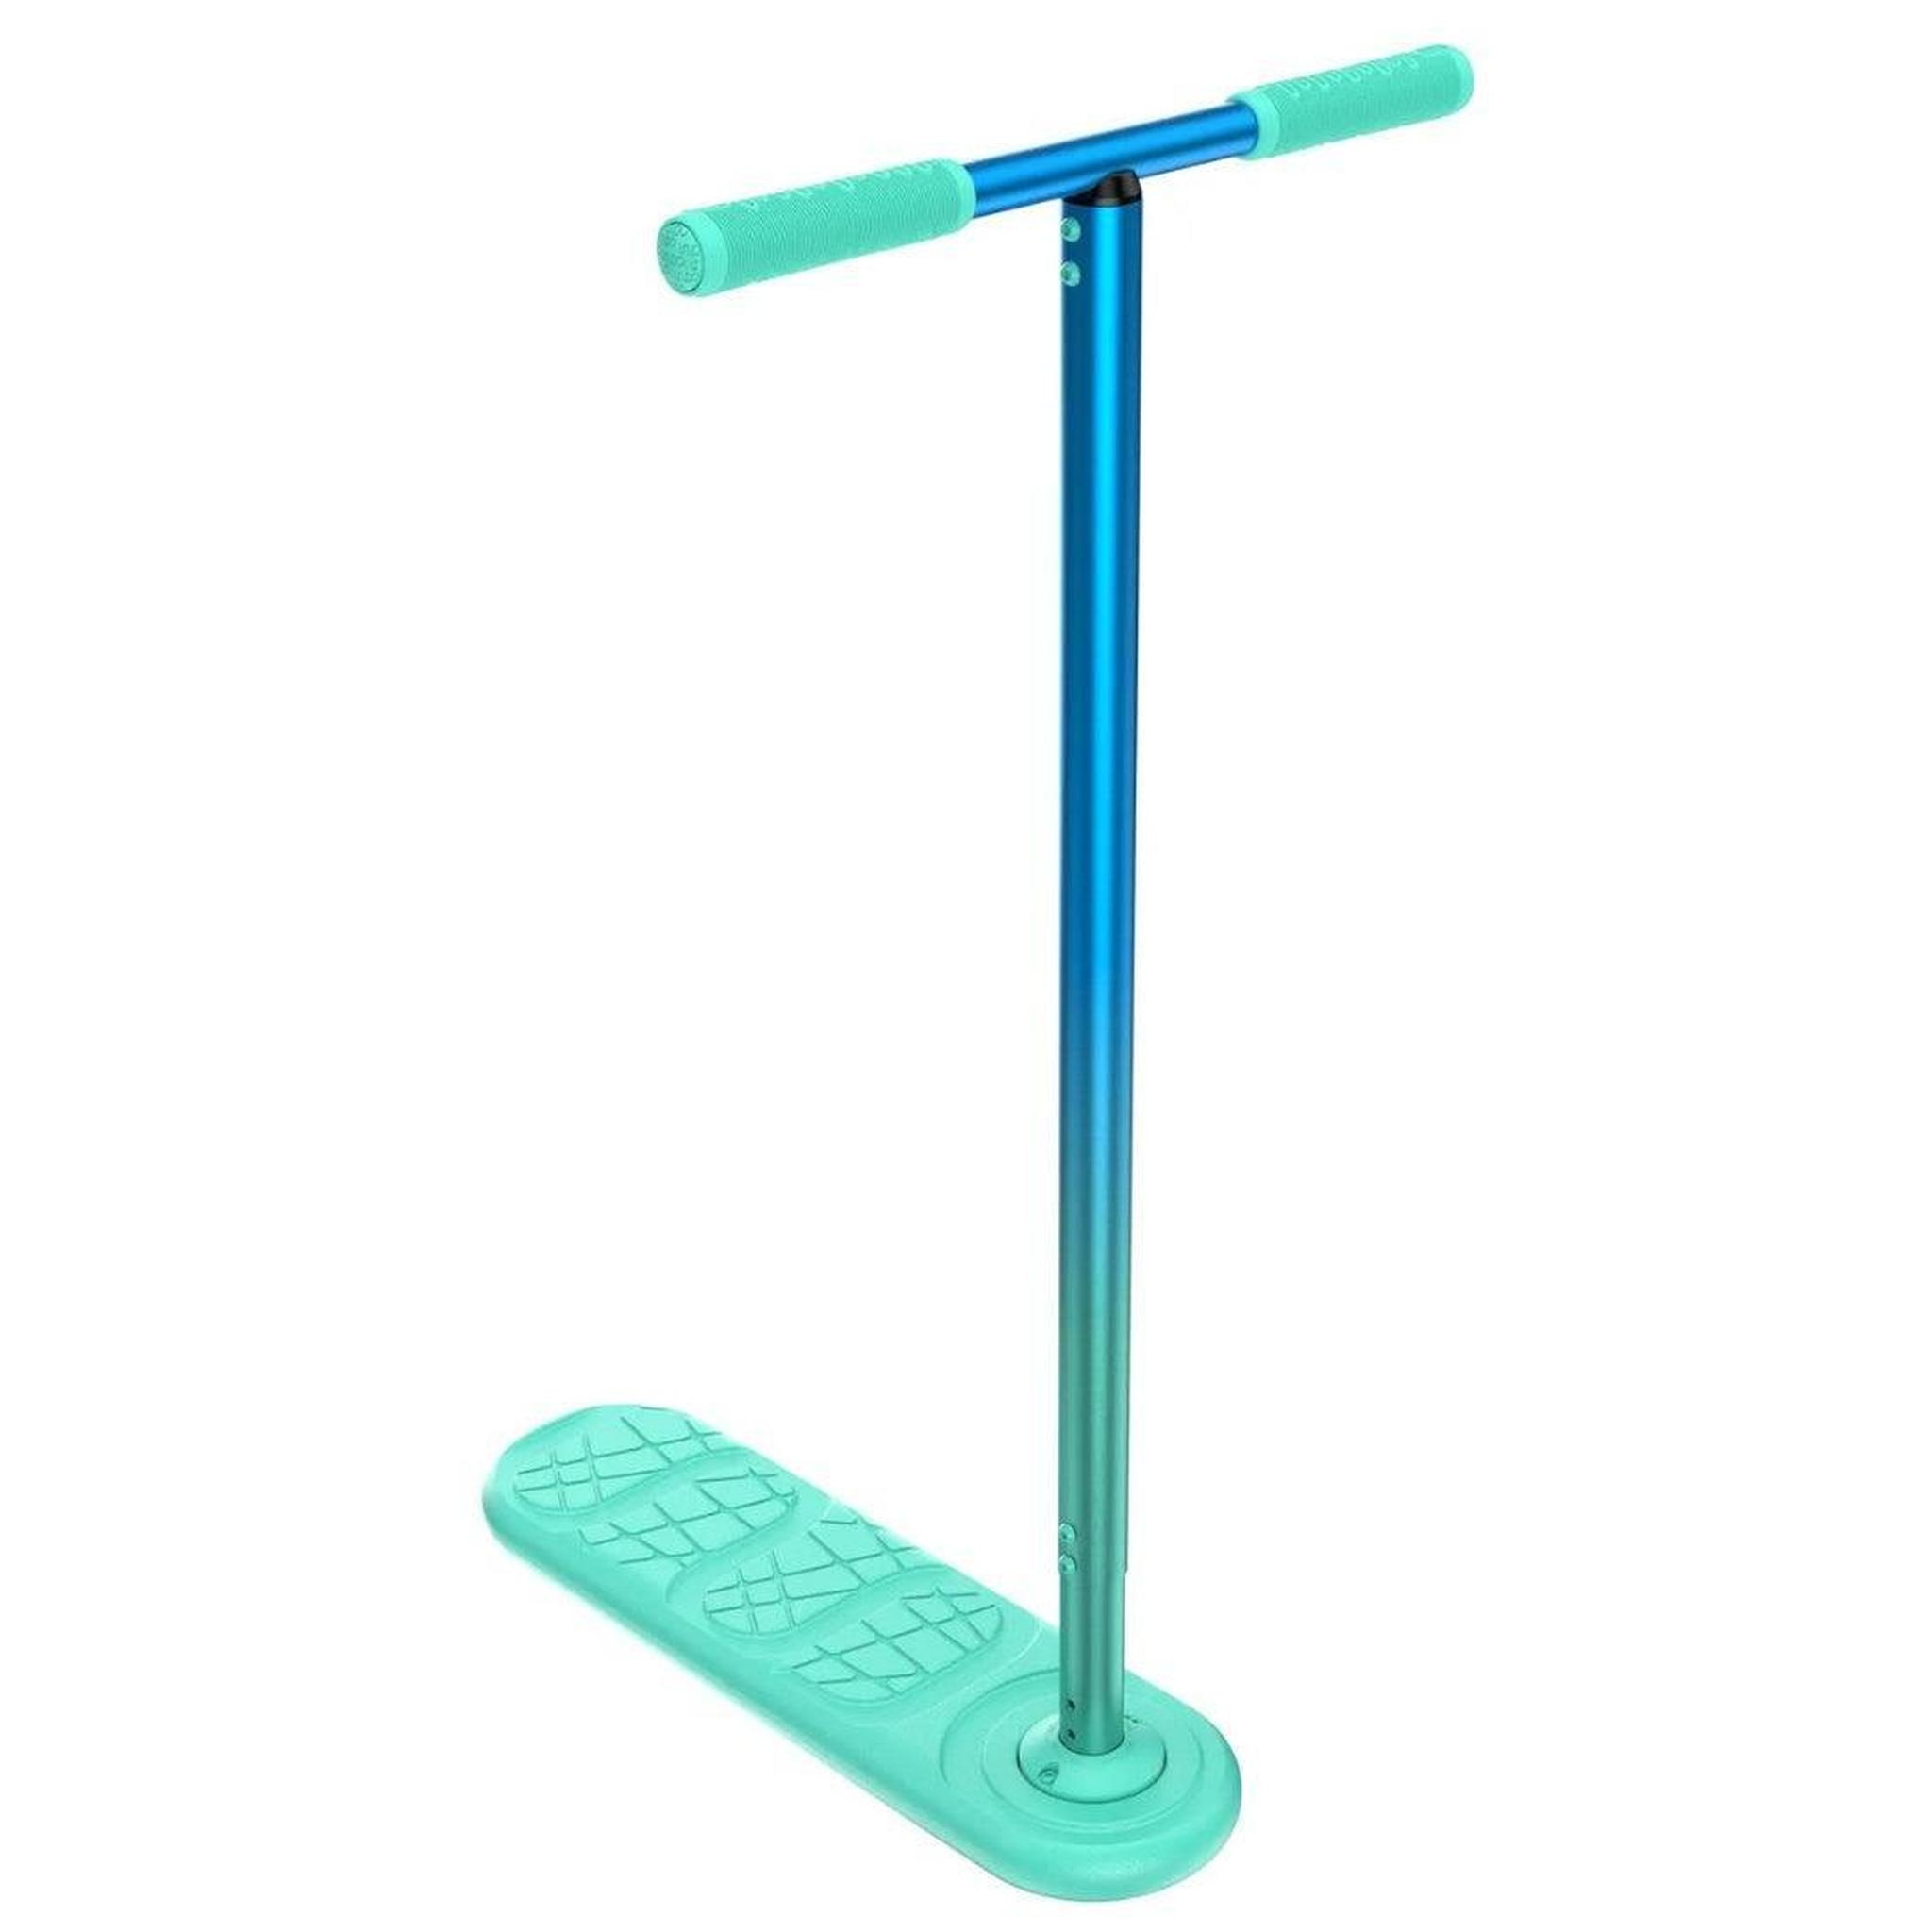
Indo Kickstart Trampolin Sparkcykel - Neon
INDO Kickstart Pro trampolin sparkcykel är designad för barn som vill ta sina tricks till nästa nivå. Den bygger på INDO:s fyra bästsäljande modeller och kombinerar alla bästa egenskaper i en lätt, stark och justerbar design. Oavsett om du tränar på studsmattan eller kör inomhus, hjälper denna trampolin sparkcykel dig att öva säkert och effektivt. Viktiga funktioner: Justerbart styre med två höjder (570 mm & 670 mm) – växer med dina färdigheter. High-rebound foam deck för högre hopp och mjukare landningar. Mjuka TPU-handtag för bästa grepp och komfort under dina sessions. Passar barn från 6 år och uppåt – perfekt för nybörjare som vill utvecklas snabbt och tryggt. Specifikationer : Total höjd: 61–71 cm Deck längd: 43 cm Deck bredd: 15 cm Vikt: 1000 g Styrets höjd: 570–670 mm Styrets bredd: 440 mm Hoppa högre. Landa mjukare. Lär dig snabbare – med INDO Kickstart Pro trampolin sparkcykel .
Brand: Indo
Category: Toys & Games > Toys > Sports Toys > Fitness Toys > Mini Trampolines